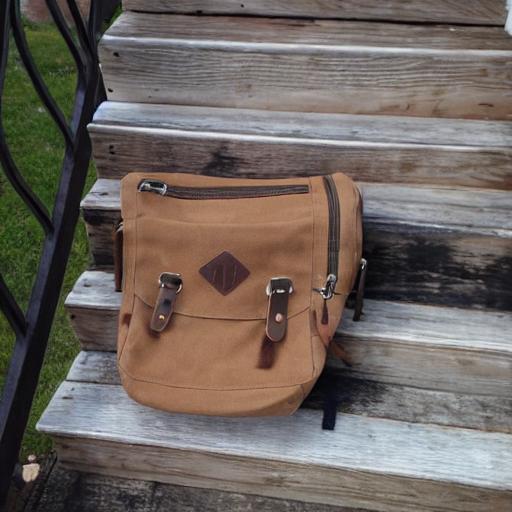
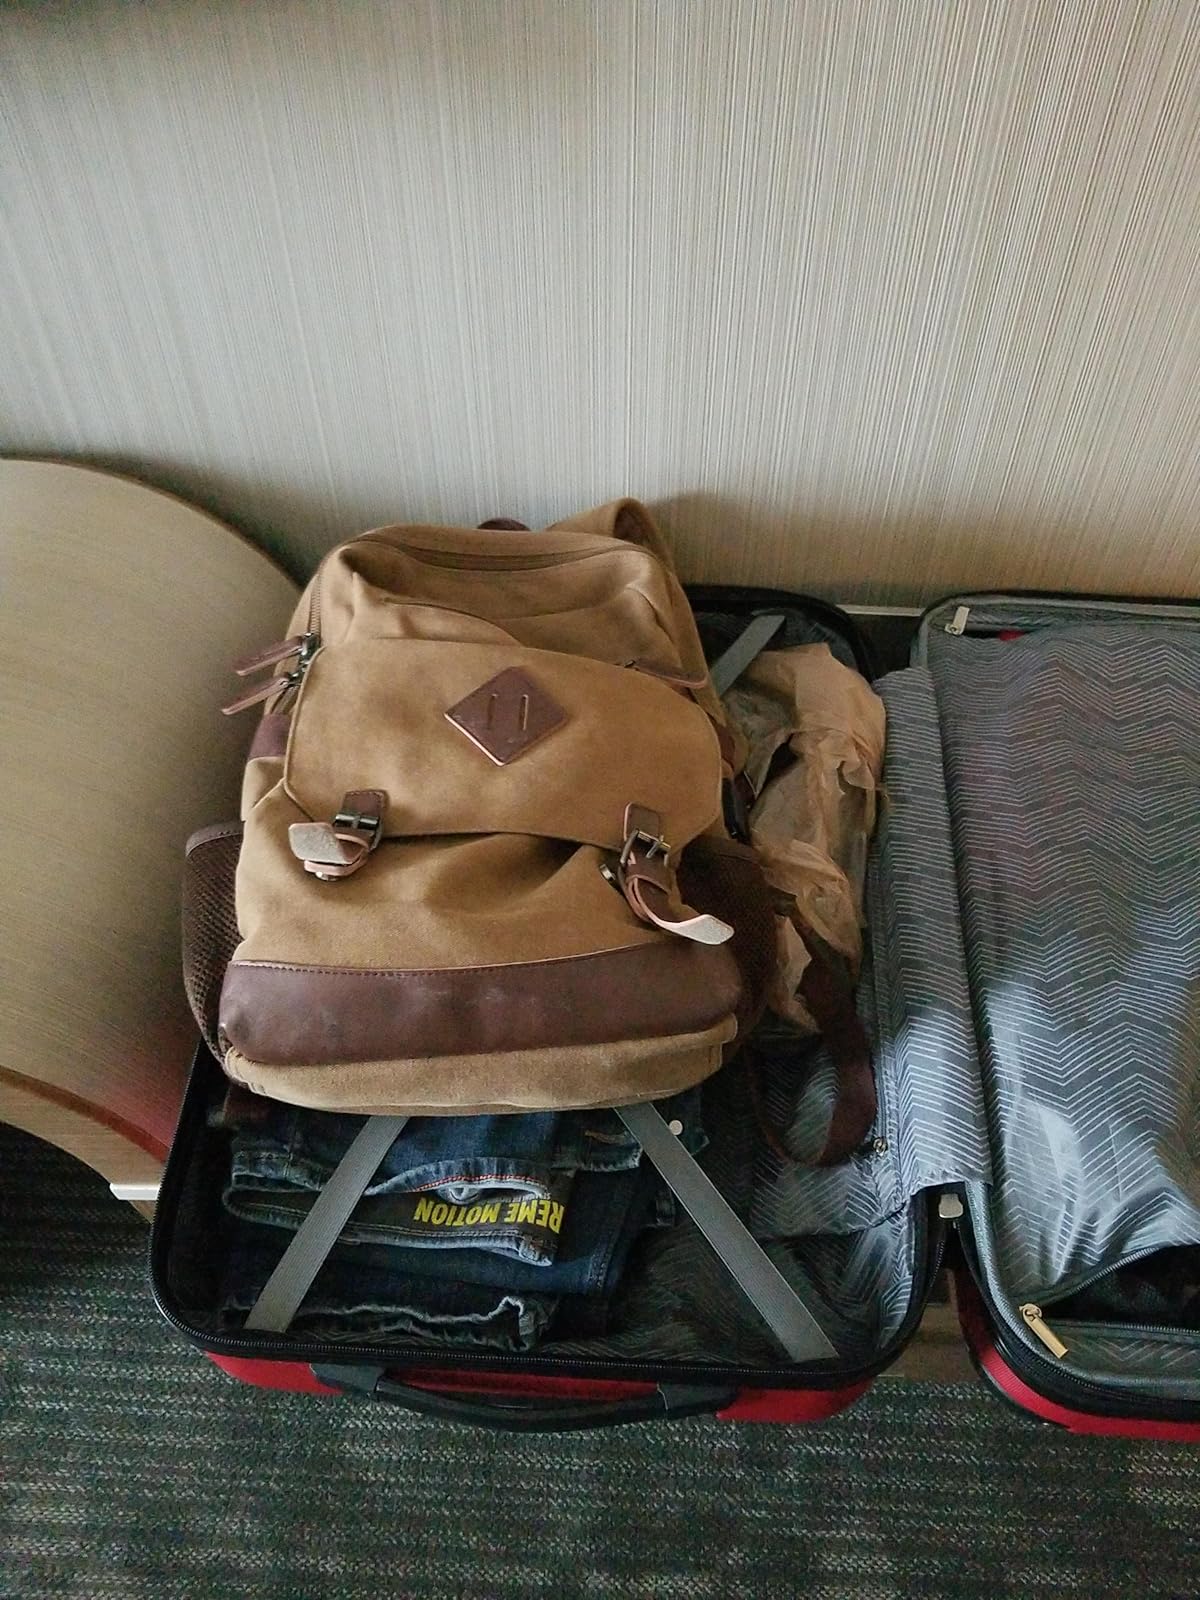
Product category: bag
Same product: no